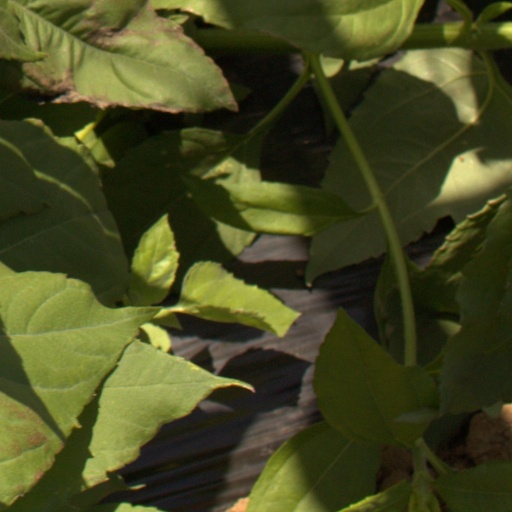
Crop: Jerusalem artichoke